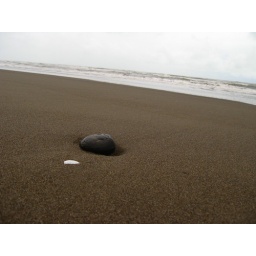
I like the way the sand is carved out from underneath the stone